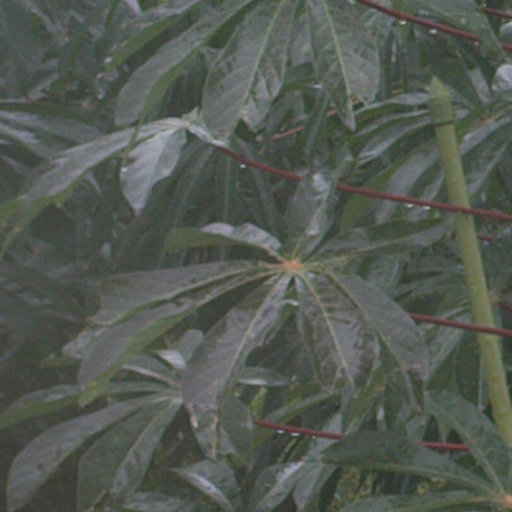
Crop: cassava